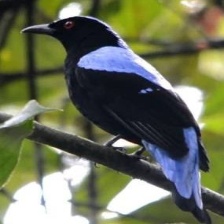
Species: FAIRY BLUEBIRD
Scientific name: IRENA